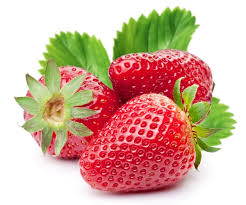
Label: Strawberry